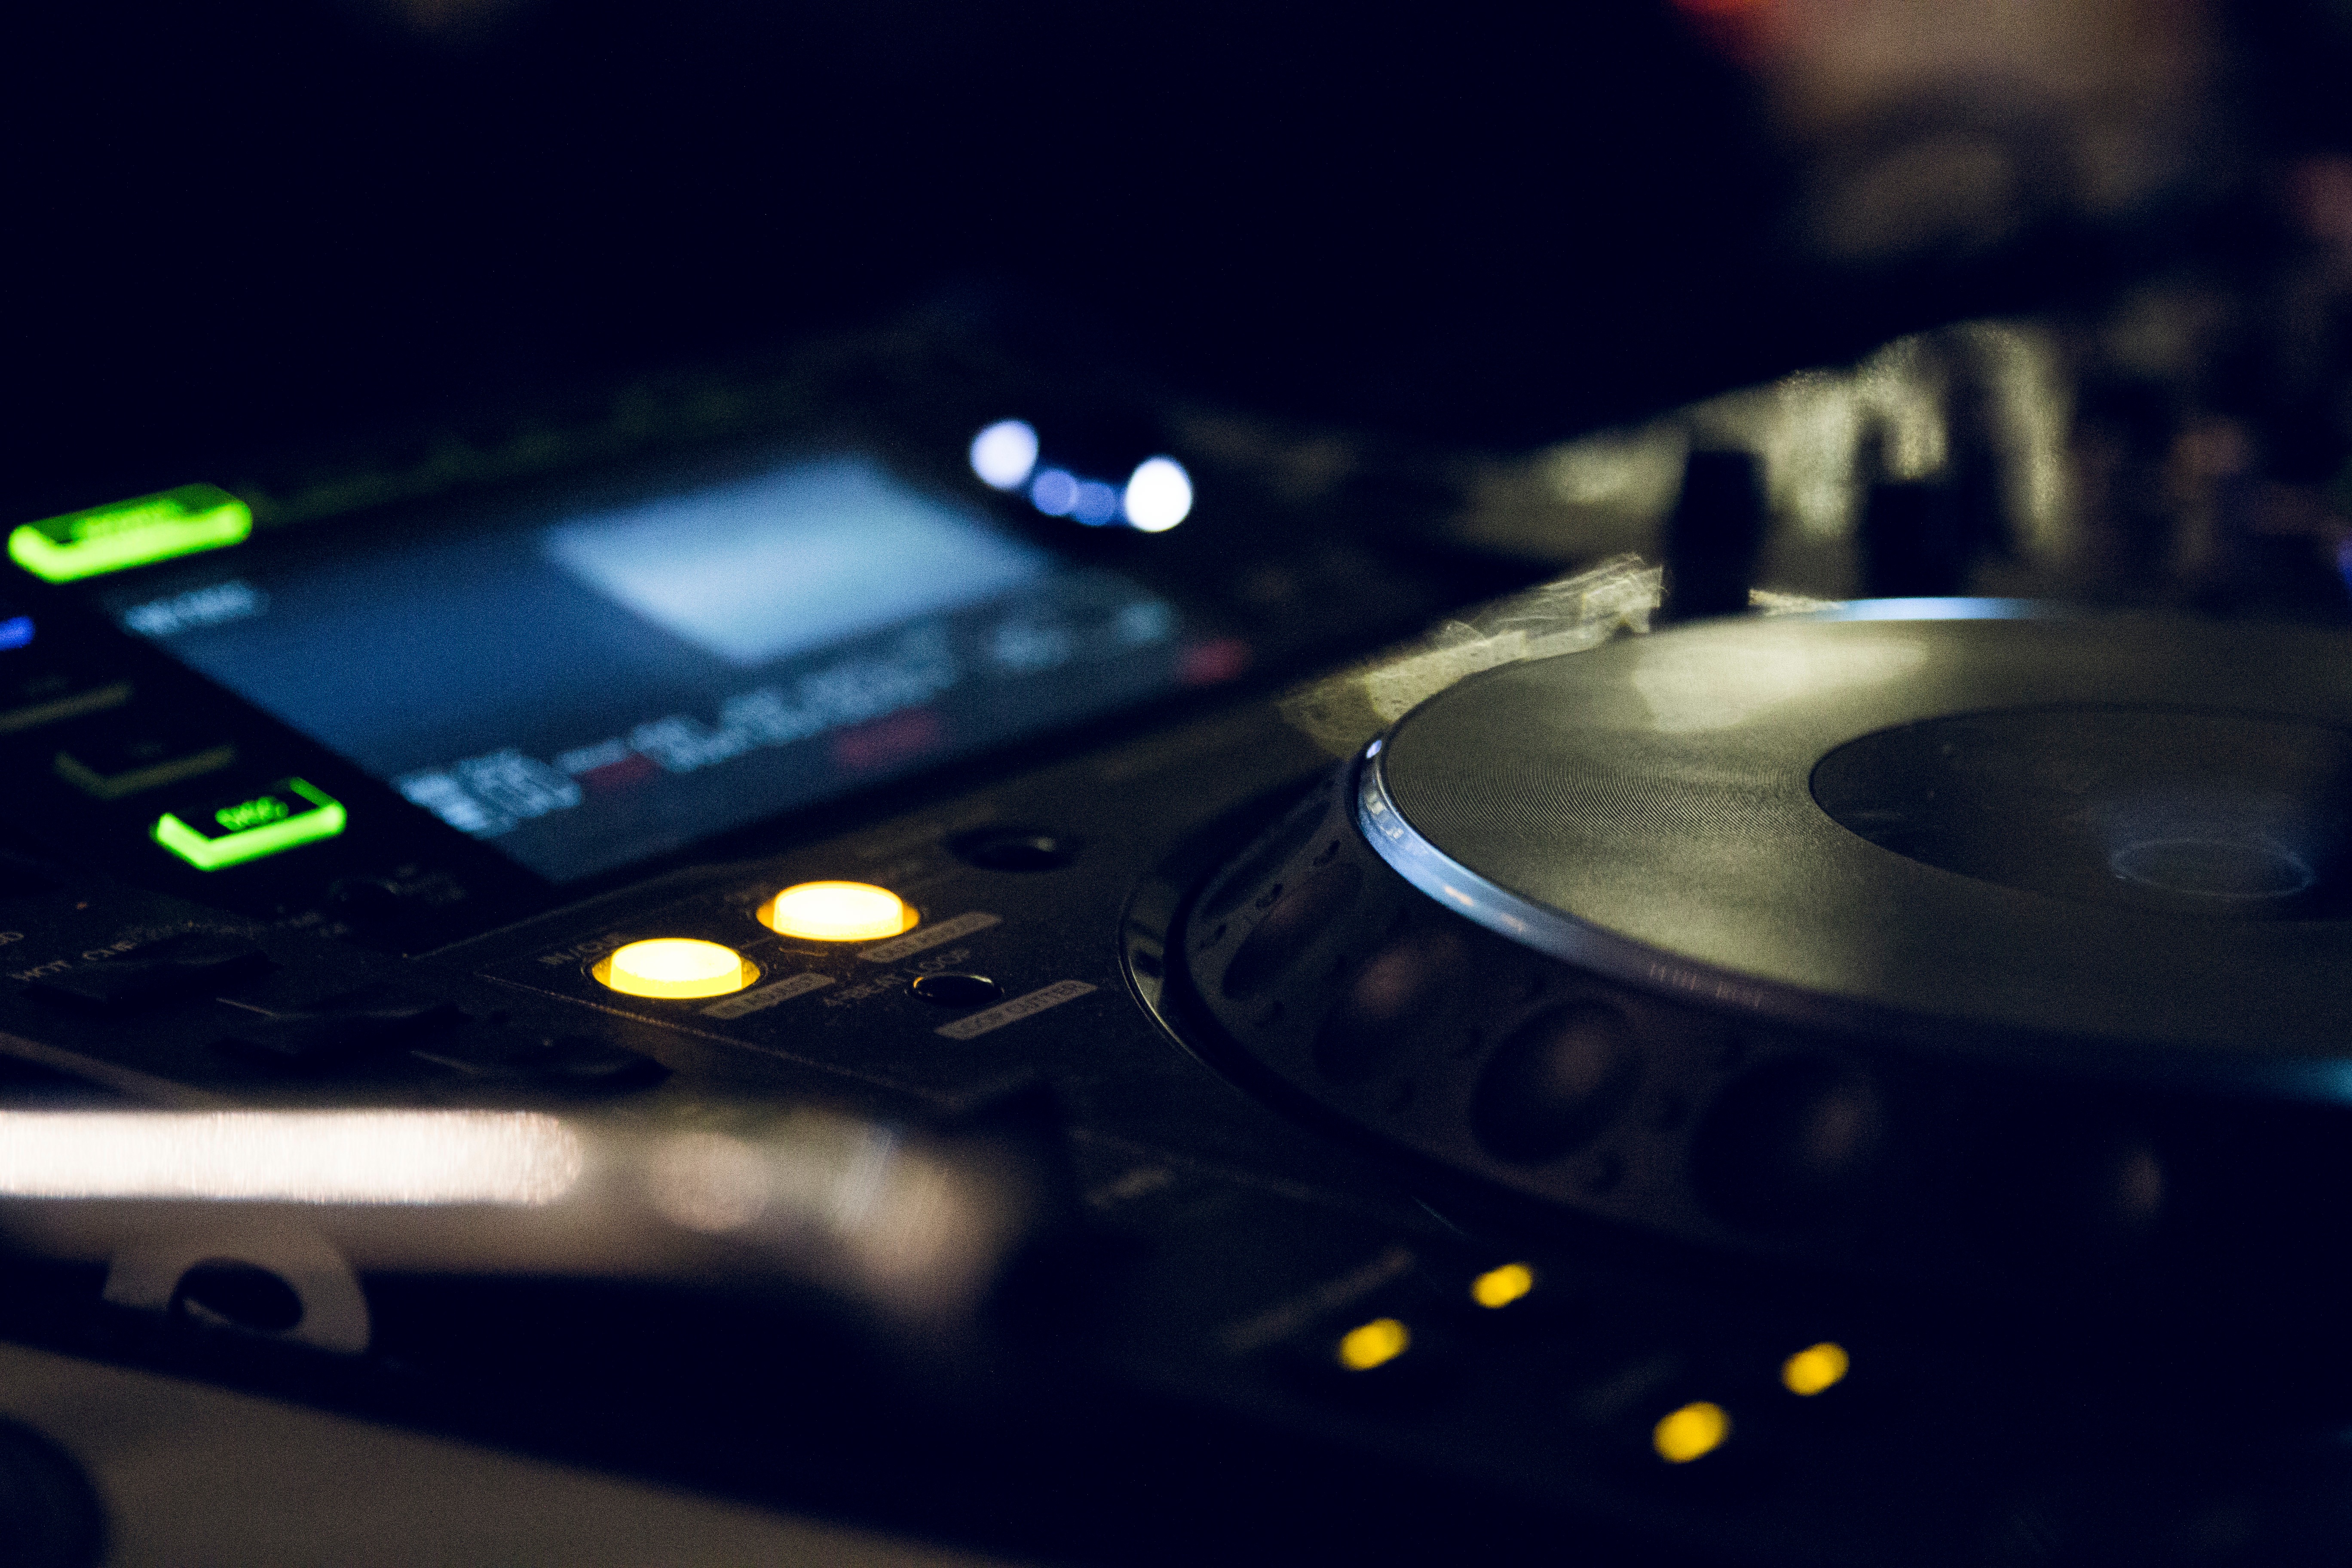
music, turntable, technology, platform, dj, electronics, screenshot, compact disc, disc jockey